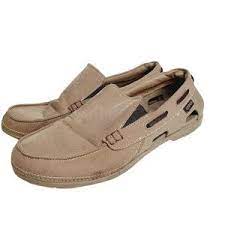
Label: Boat